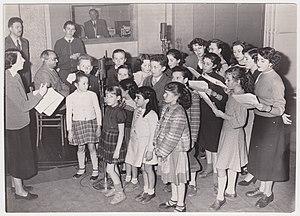
Dori CHAUVIN accompagne au piano la troupe des enfants animant l'émission radiophonique ""Les Matinées enfantines de Cousine Odette"" sur les ondes de Radio Bretagne."
Isidore, dit Dori, Chauvin, né à Grand-Fougeray - Ille-et-Vilaine le 23 mars 1899 et décédé à Rennes - Ille-et-Vilaine le 11 août 1979, est un organiste, compositeur et professeur de musique français